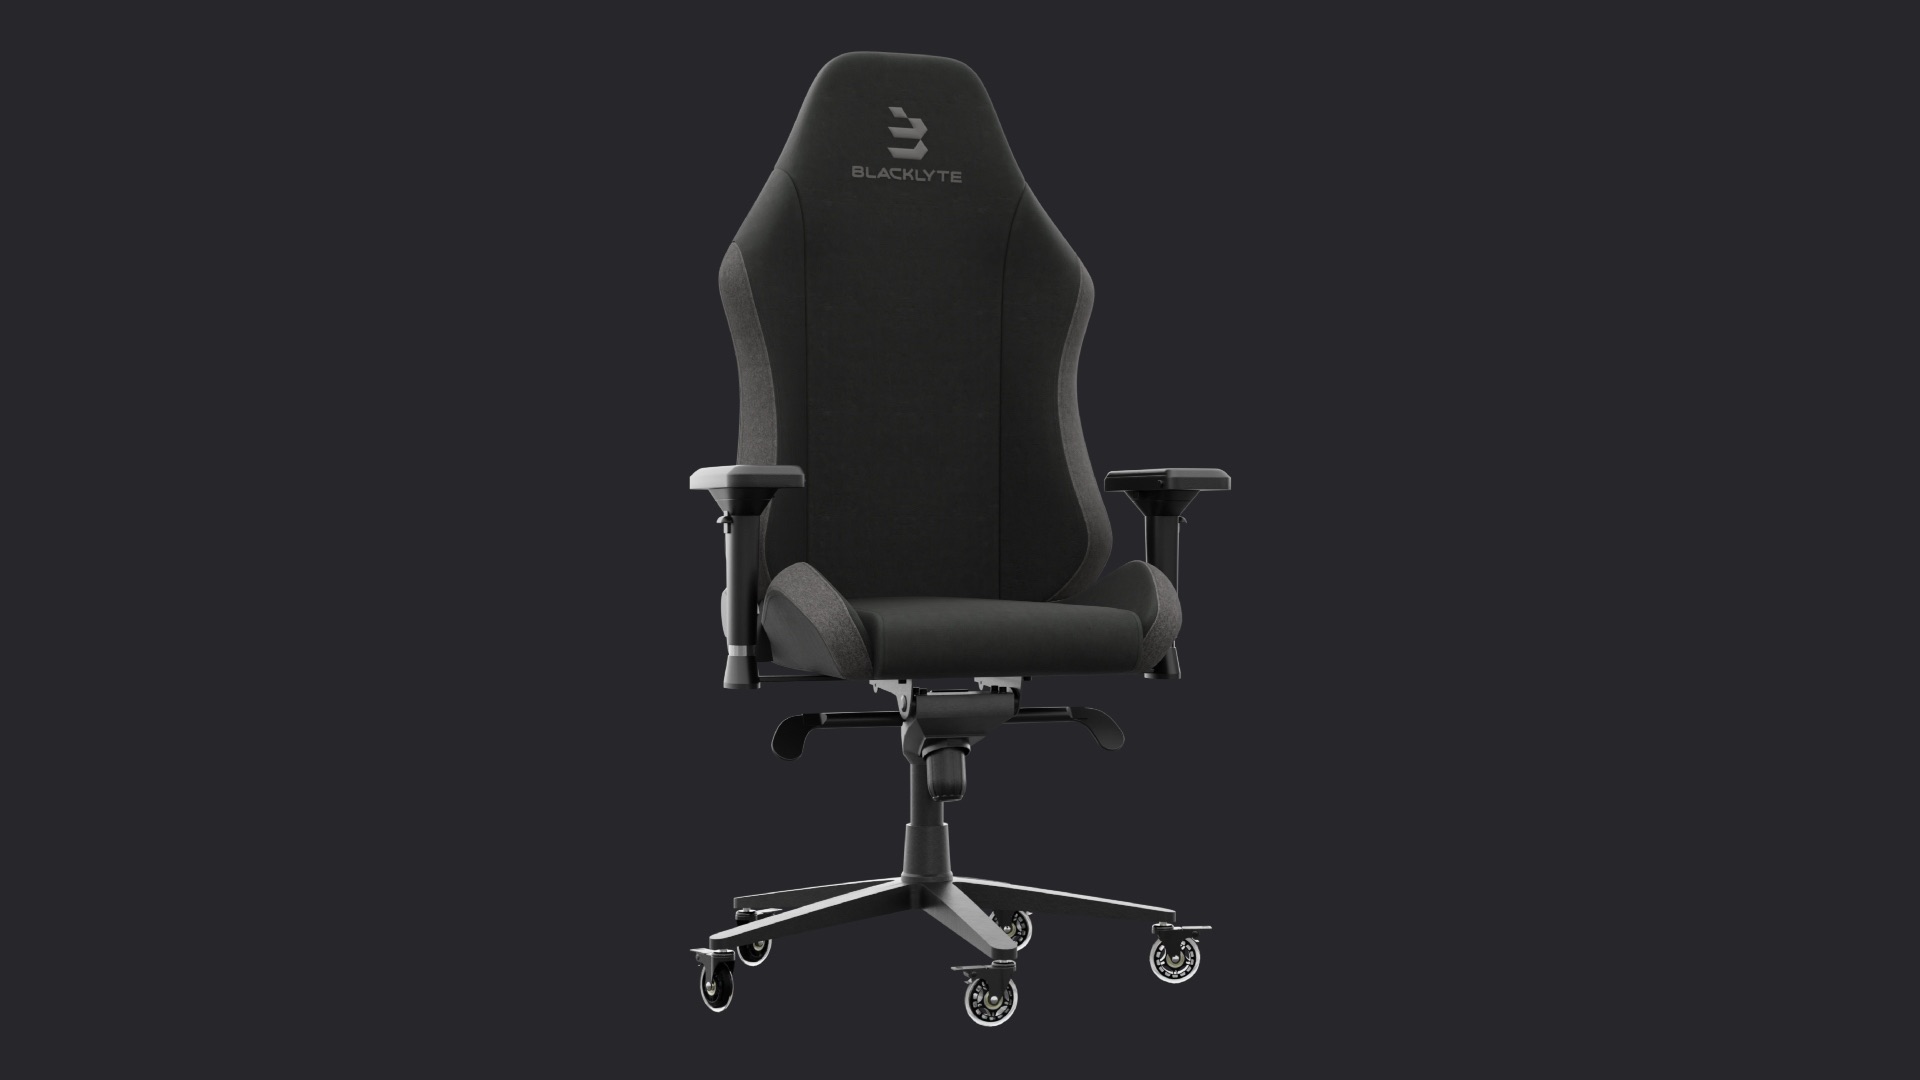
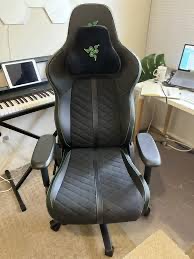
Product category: items_chair
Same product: no